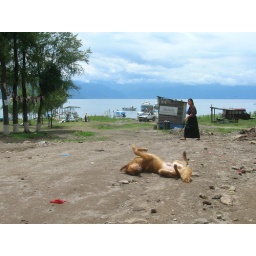
Dog napping in the road in the sun at the San Pedro beach